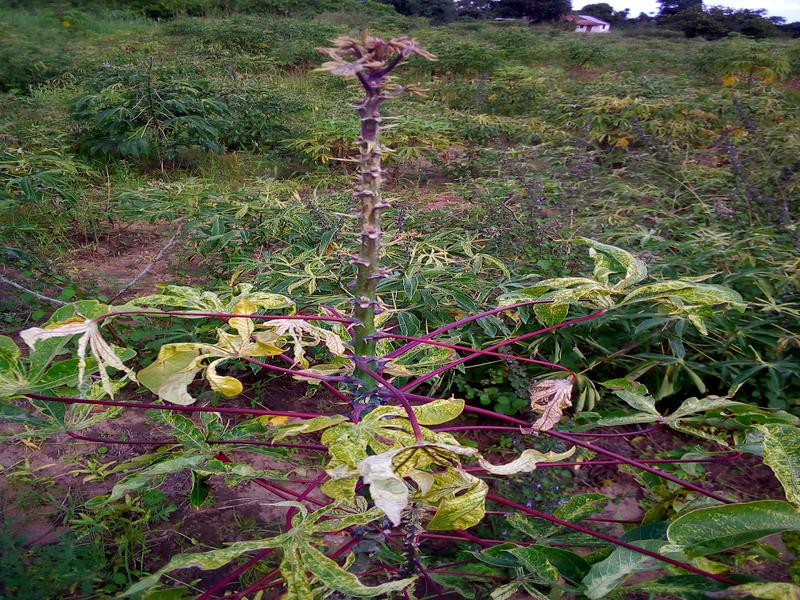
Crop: cassava
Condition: green_mottle